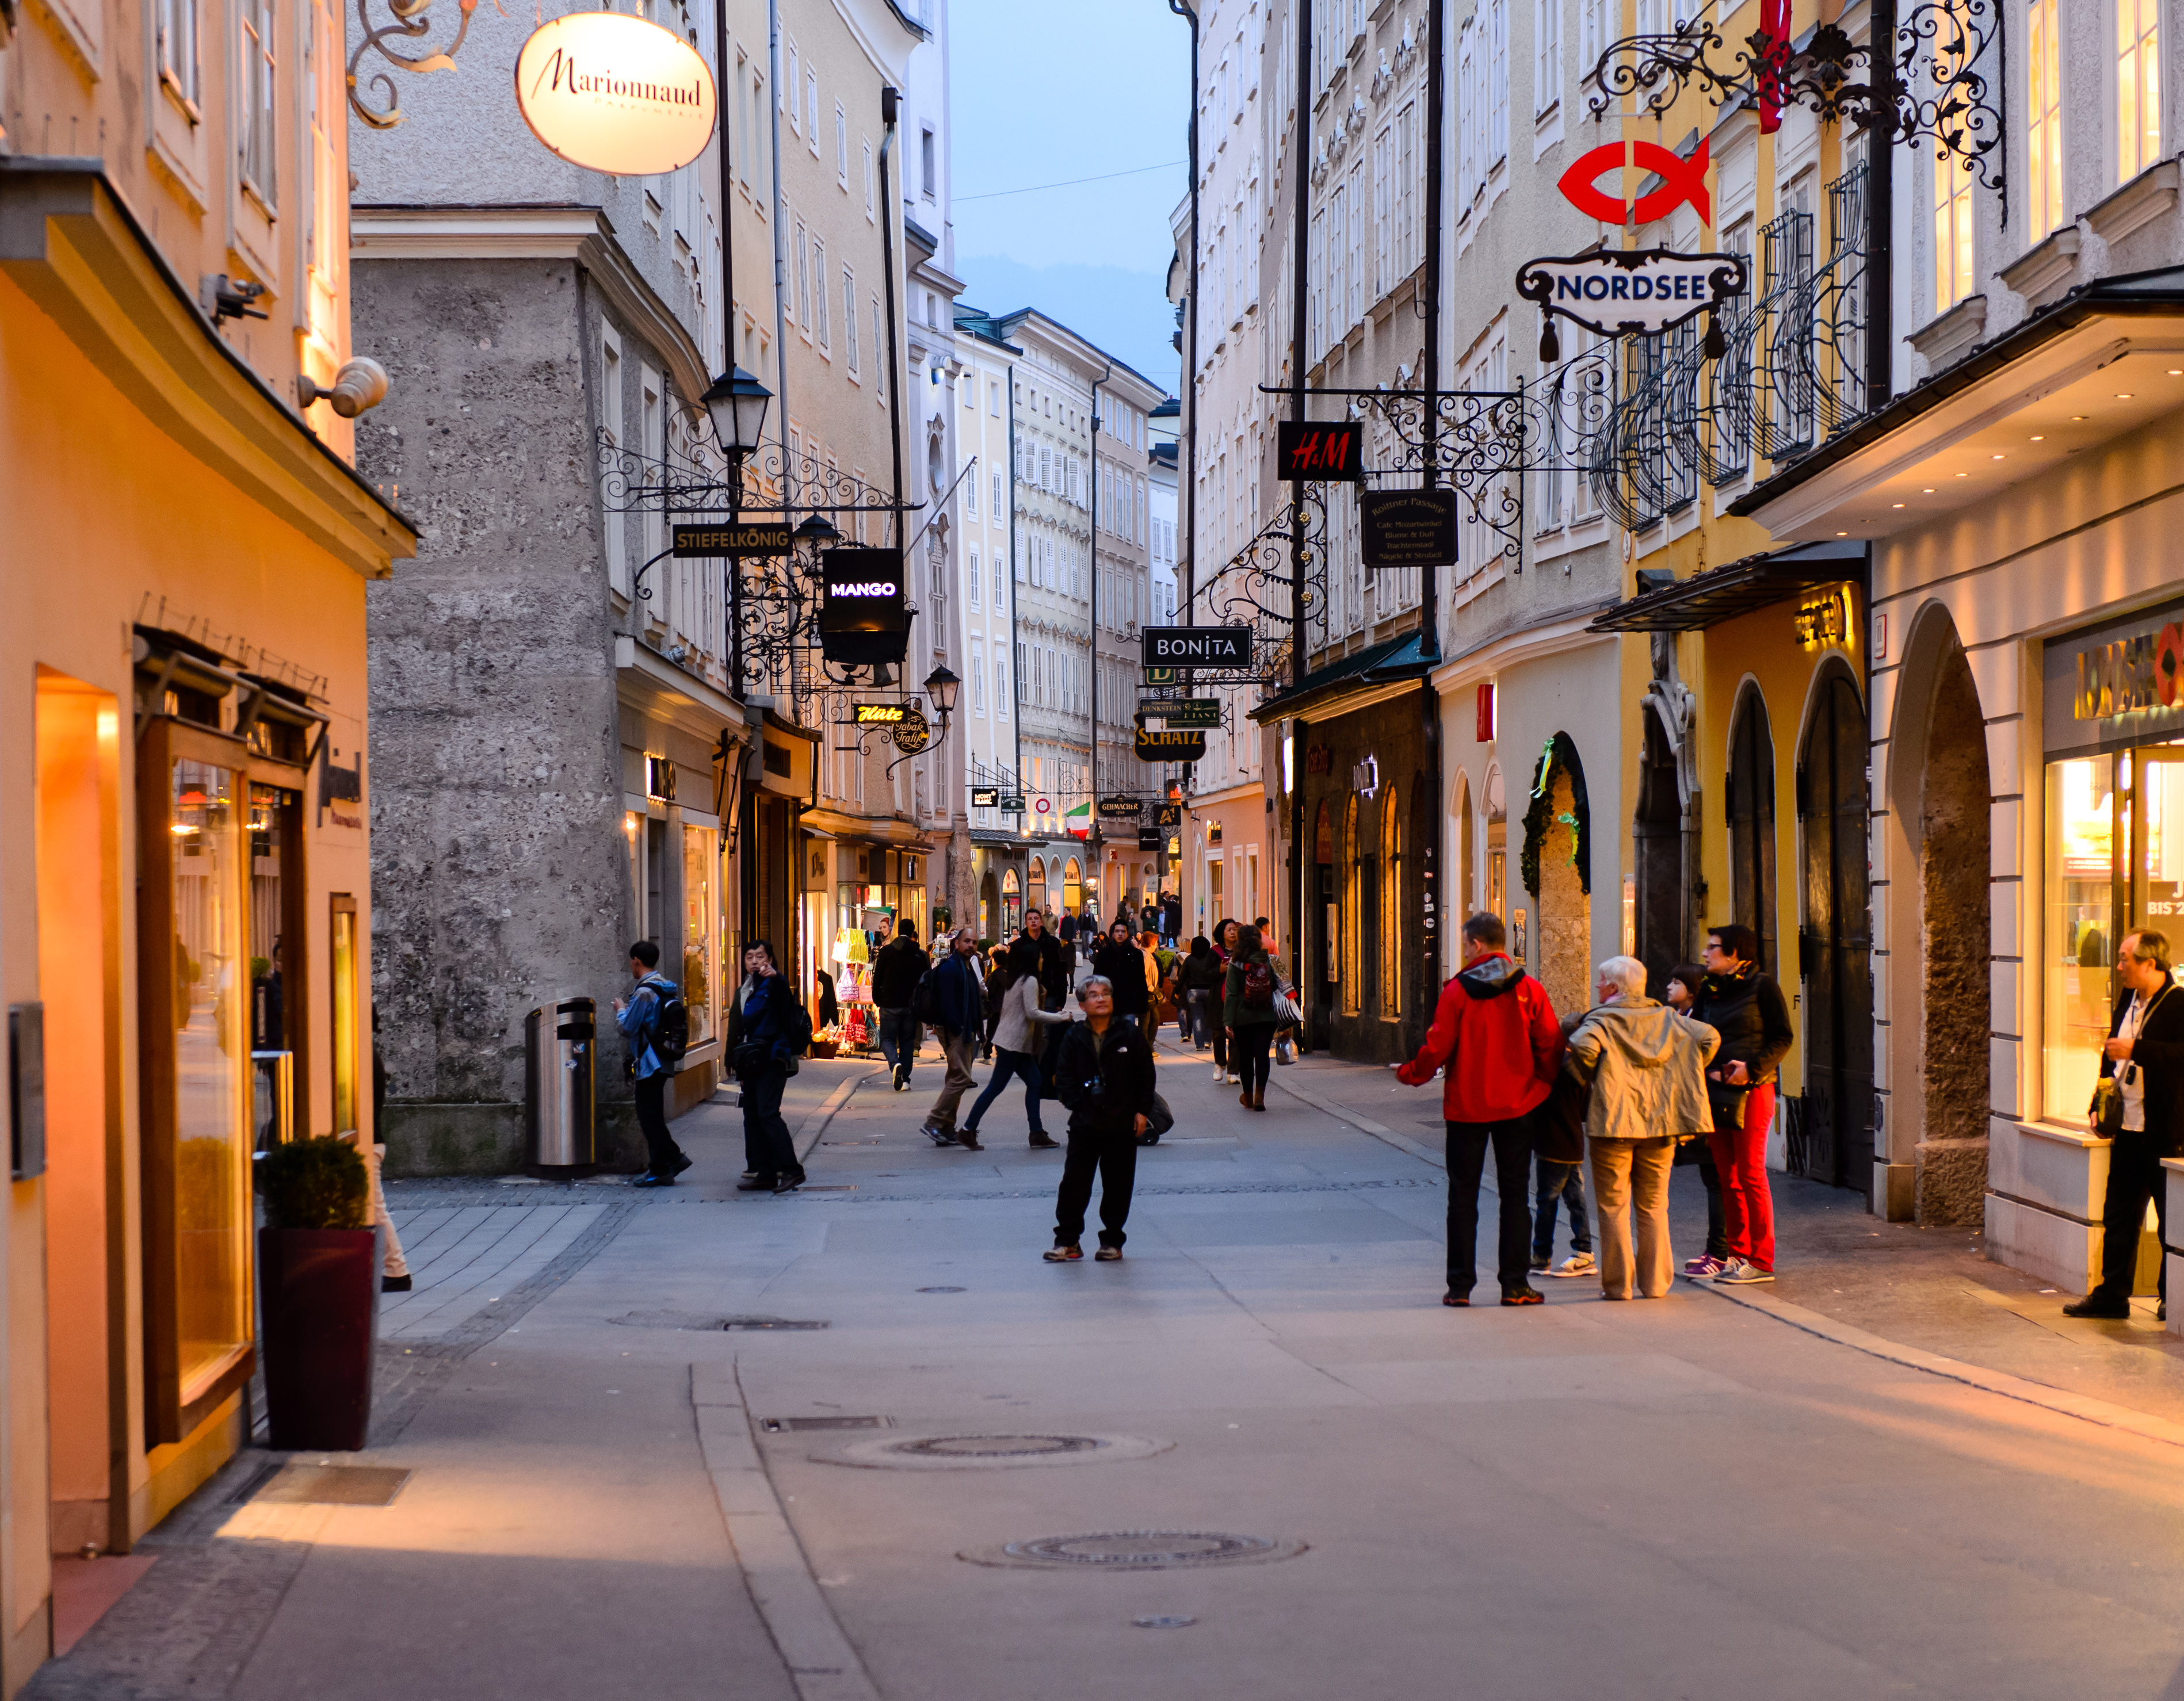
pedestrian, road, street, town, alley, city, cityscape, downtown, travel, evening, color, facade, nikon, infrastructure, salzburg, nikond4, d4, neighbourhood, urban area, human settlement